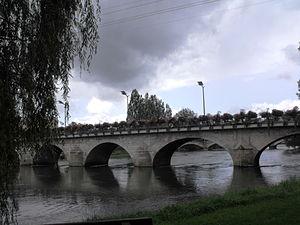
Pont sur le Doubs, à Voujeaucourt, Doubs, France